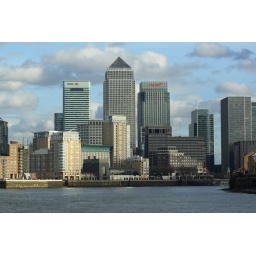
Canary Wharf seen from a boat in the river Thames.